Mike Birch

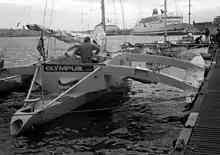
Birch in the cockpit of the "Olympus Photo"

Birch began sailing later in his life, but gained notoriety in the 1976 OSTAR where he came in second on a 30' trimaran "The Third Turtle" beating the 236' "CLUB MEDITERRANEE". He continued his surprising success as a solo sailor in the inaugural Route du Rhum in 1978. His sailboat, the "Olympus Photo", a 12-meter trimaran, caught up with the larger "" of late in the race.